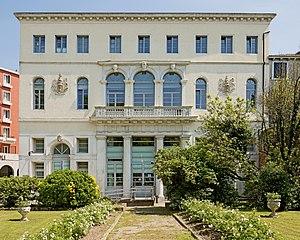
Santa Croce est un des six sestieri de Venise.
Cet article recense les principaux palais de Venise.
Les Giardini Papadopoli sont des jardins publics de Venise d'une superficie de 8 800 m² environ, situés dans le sestiere Santa Croce.